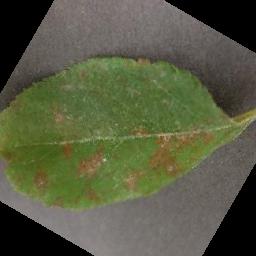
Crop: apple
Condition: cedar_rust